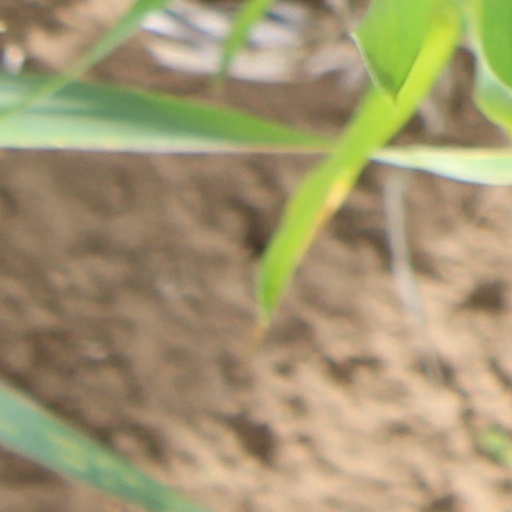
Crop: wheat